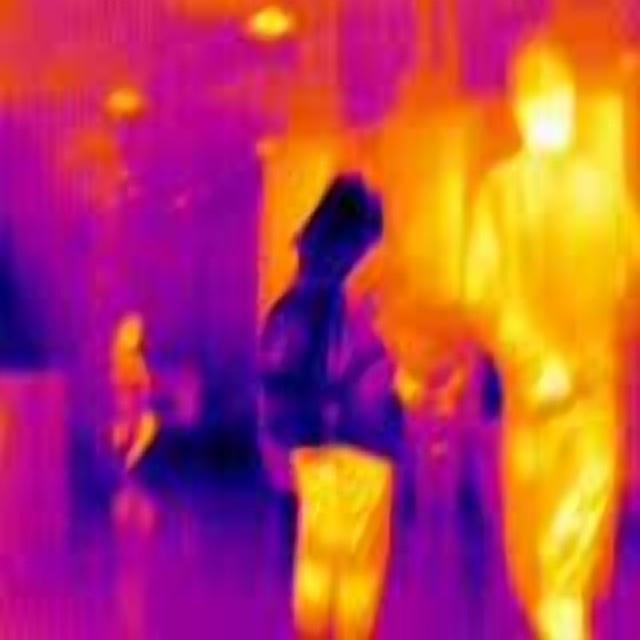
Detected objects:
label: person
label: person
label: person